Bealls (Florida-based department store)

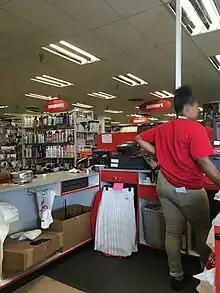
The interior of a Bealls Outlet in Seffner, Florida.

E.R. Beall having observed the growth of outlet stores in North Carolina, Bealls ventured into the off-price channel in 1987. After a few hits and misses, Bealls Outlet caught on rapidly. In 1992, Bealls opened its first out-of-Florida Outlet in Arizona, and soon expanded to Georgia. Now Bealls Outlet operates in many different states under the names Bealls Outlet & Burkes Outlet.